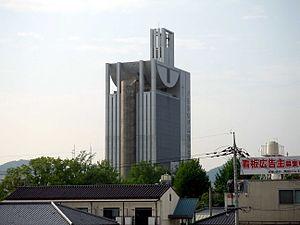
L'université Notre Dame Seishin est un établissement universitaire privé pour femme situé à Okayama au Japon. Le prédécesseur de l'école, une école pour femme, est créée en 1886 et enregistré comme Université en 1949.